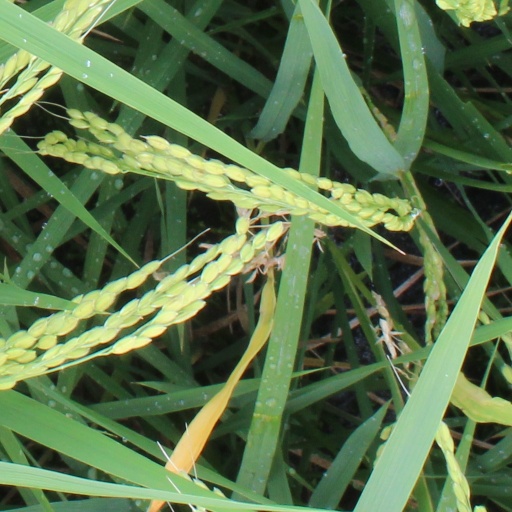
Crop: rice